2015 Northern Cypriot presidential election

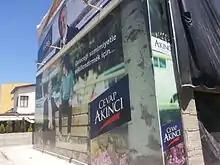
Poster promoting Mustafa Akıncı in Dereboyu Avenue, Northern Nicosia

Akıncı, who ran as an independent, is a member of the pro-Union Communal Democracy Party. He is described as a "leftist moderate" who would "push harder for a peace deal". In terms of the specific negotiations, he stated that he would oppose "submissiveness" on the Turkish Cypriot side in the Turkish-Turkish Cypriot relations and said that the relationship should be "fraternal" and that the Turkish Cypriots should be able to "stand up on their own feet". Akıncı promised a vision about the ghost town of Varosha favoring a settlement to the issue by saying, "Instead of living side by side a corpse let Varosha become a lively city where people live, contractors from both communities do business together and young people can find jobs".